Landing at Aitape

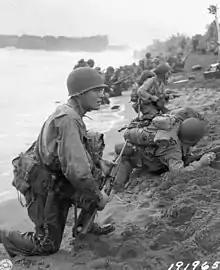
American soldiers landing on Blue Beach

The Allied ground force assigned to the landing at Aitape was commanded by Brigadier General Jens A. Doe and was built around the US 163rd Infantry Regiment of the 41st Infantry Division. Doe's command, designated the Reckless Task Force, was directly subordinate to Krueger's headquarters and was established at the same level as the Persecution Task Force under Lieutenant General Robert L. Eichelberger, which was assigned to capture Hollandia. Japanese troops turned out to be about 1,000 in the area, much less numerous than what was previously estimated, and mostly made up of antiaircraft artillerymen and service personnel. Only about 240 combat troops were in the area at the time.